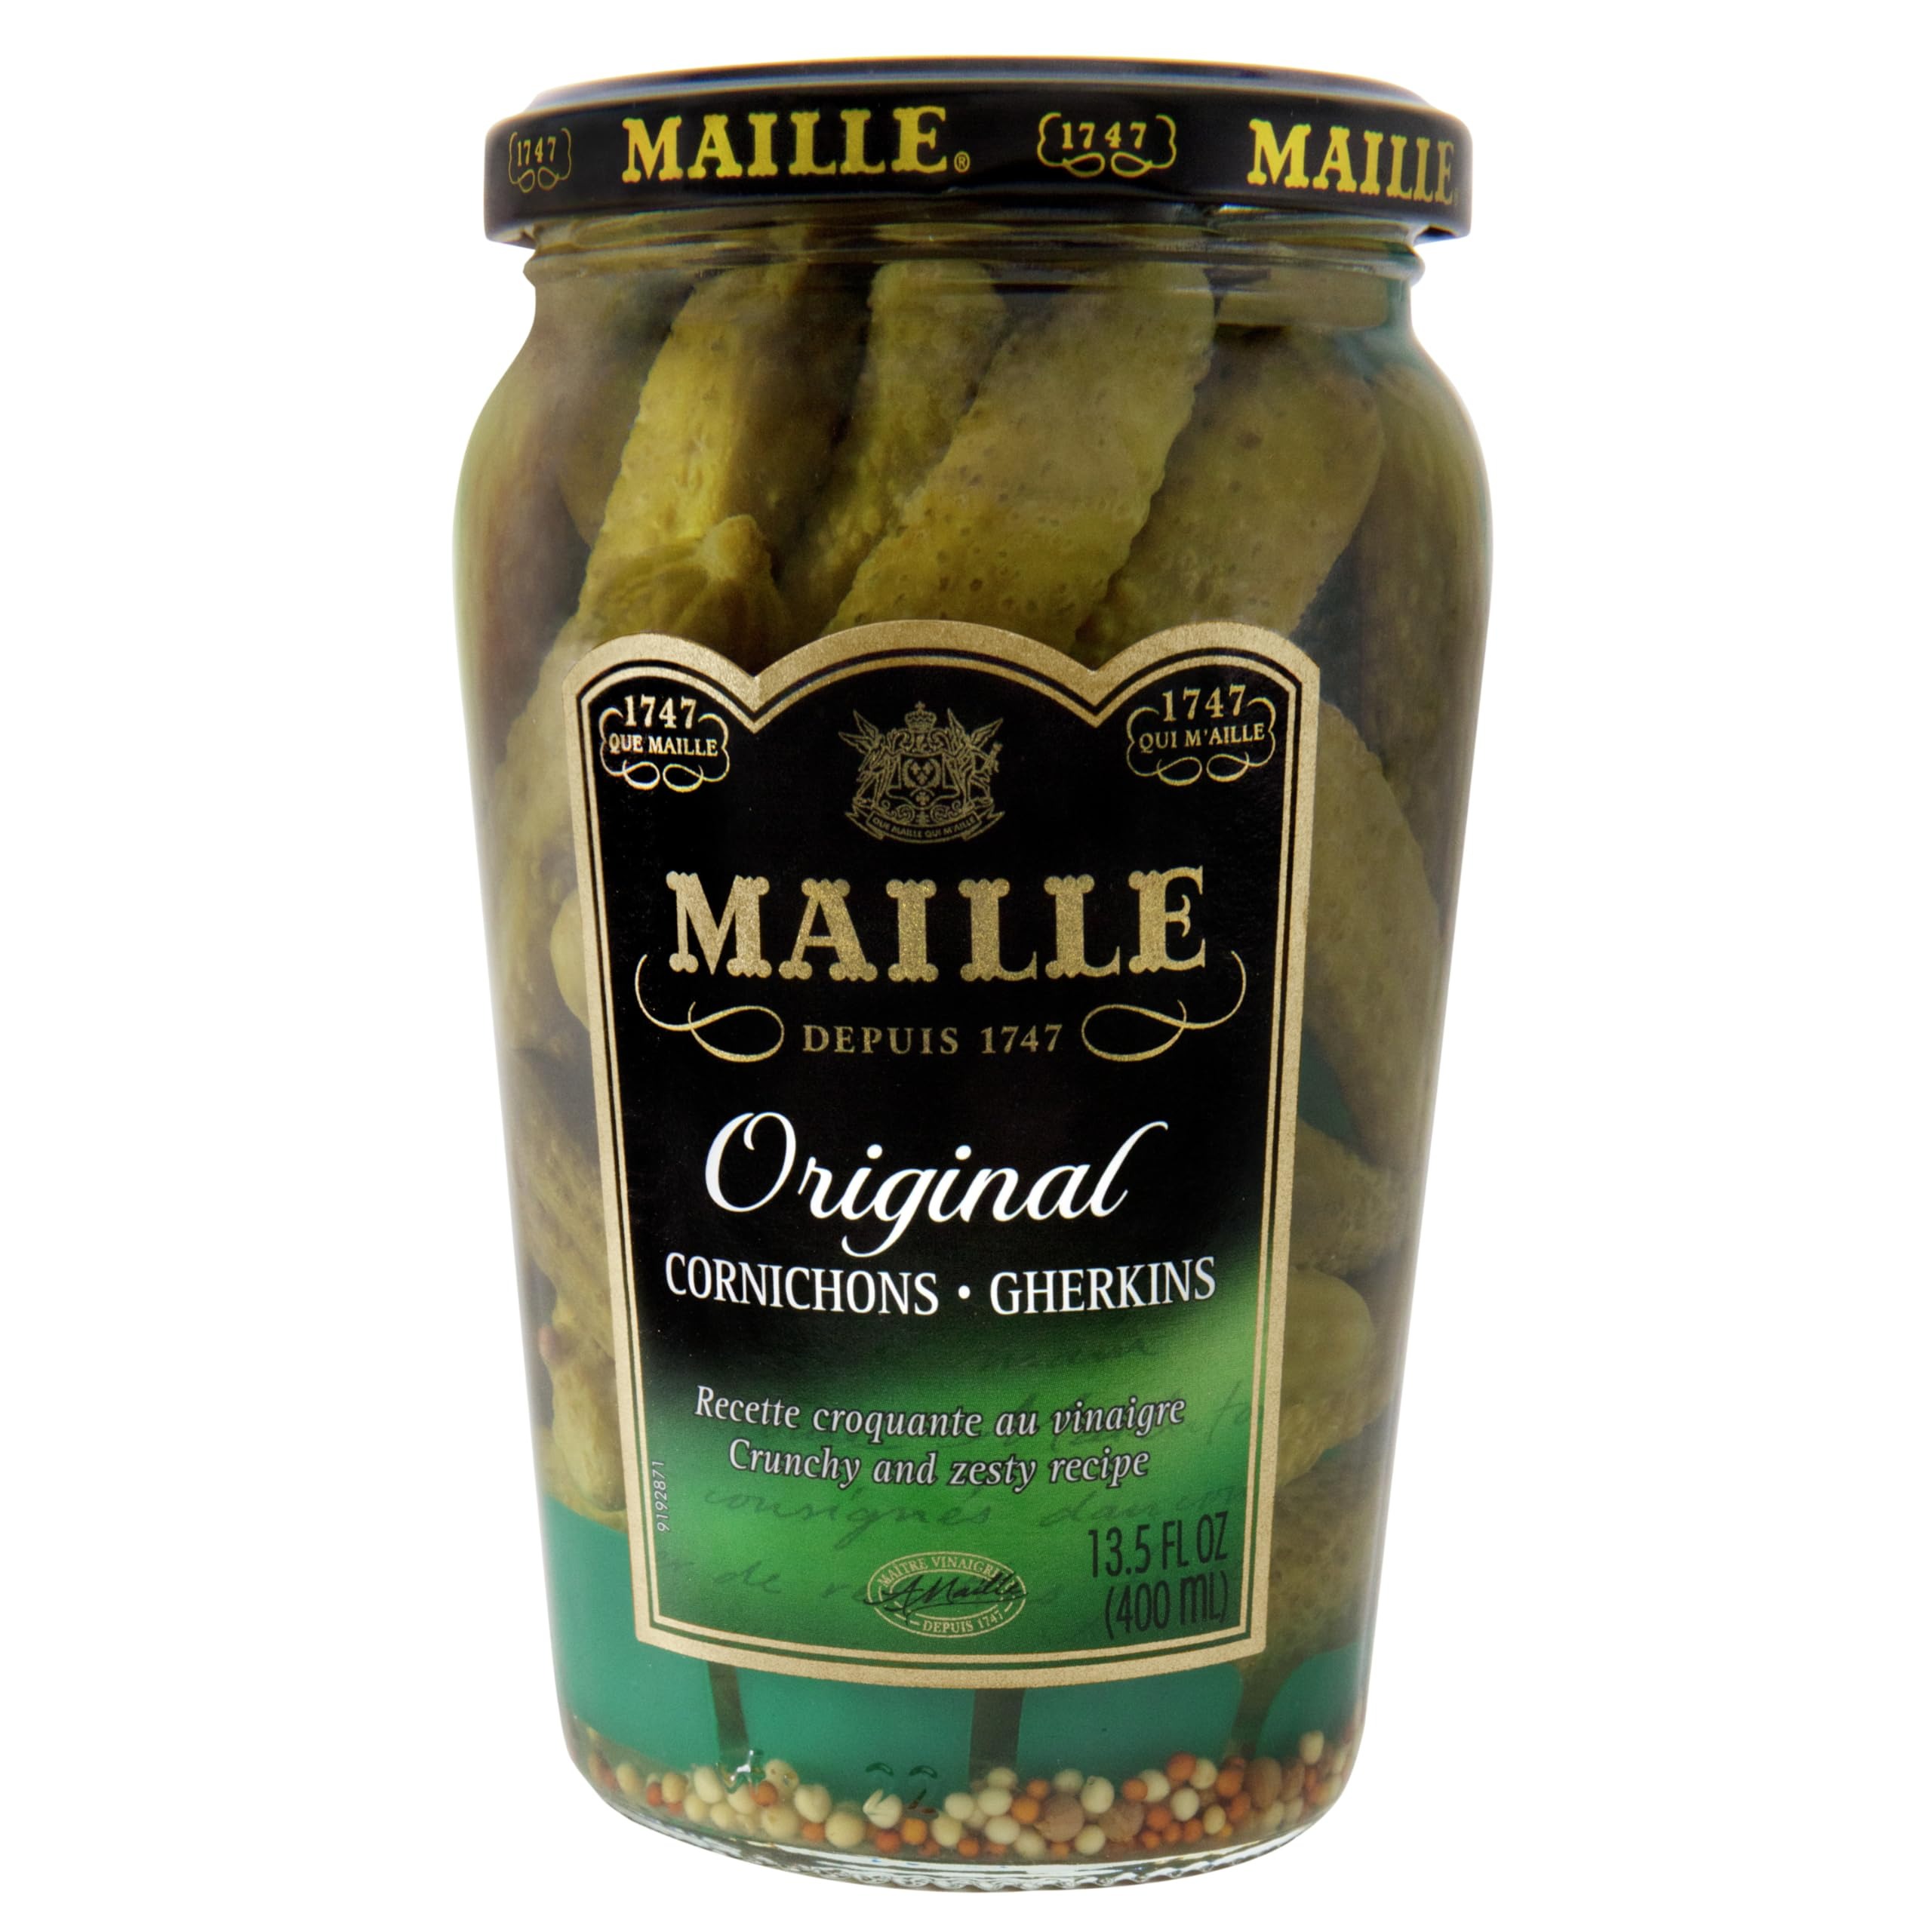
Item Name: Maille Pickles Cornichons Original The perfect cornichon for garnishing a gourmet sandwich or snacking Product of France 13.5 oz
Bullet Point 1: Maille Cornichons Original are pickled gherkins with an extra-tart bite.
Bullet Point 2: Maille Cornichons Original are harvested before reaching maturity for an extra-tart, zesty taste.
Bullet Point 3: Each cornichon in every jar of Maille Cornichons Original packs a zesty and flavorful punch that is perfect for livening up any dish.
Bullet Point 4: Add Maille Cornichons to your favorite gourmet sandwich, salads, and dips, or enjoy them as a tasty snack straight from the jar.
Bullet Point 5: Maille Cornichons Original are a perfect addition to your next party platter, charcuterie board, or as everyday condiments.
Bullet Point 6: Maille Cornichons Original are sure to become your favorite pickles. Pick up a jar today!
Value: 13.5
Unit: Fl Oz

Price: 8.54